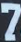
Number: 7